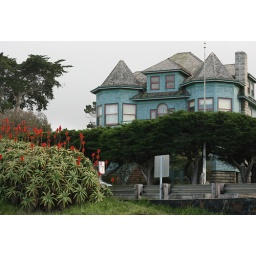
This house sits near the beach in Pacific Grove, California.